Vere St. Leger Goold

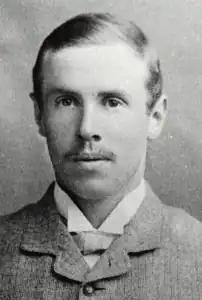
Goold, in 1879

Vere Thomas "St. Leger" Goold (2 October 1853 – 8 September 1909) was an Irish tennis player who competed for the 1879 Wimbledon All Comers' final. That year he became the first singles champion of the Irish Championships. He quickly faded from the game and in 1907 was sentenced to life imprisonment on Devil's Island for the murder of a Swedish widow in Monte Carlo. In 1909 he died there by suicide.